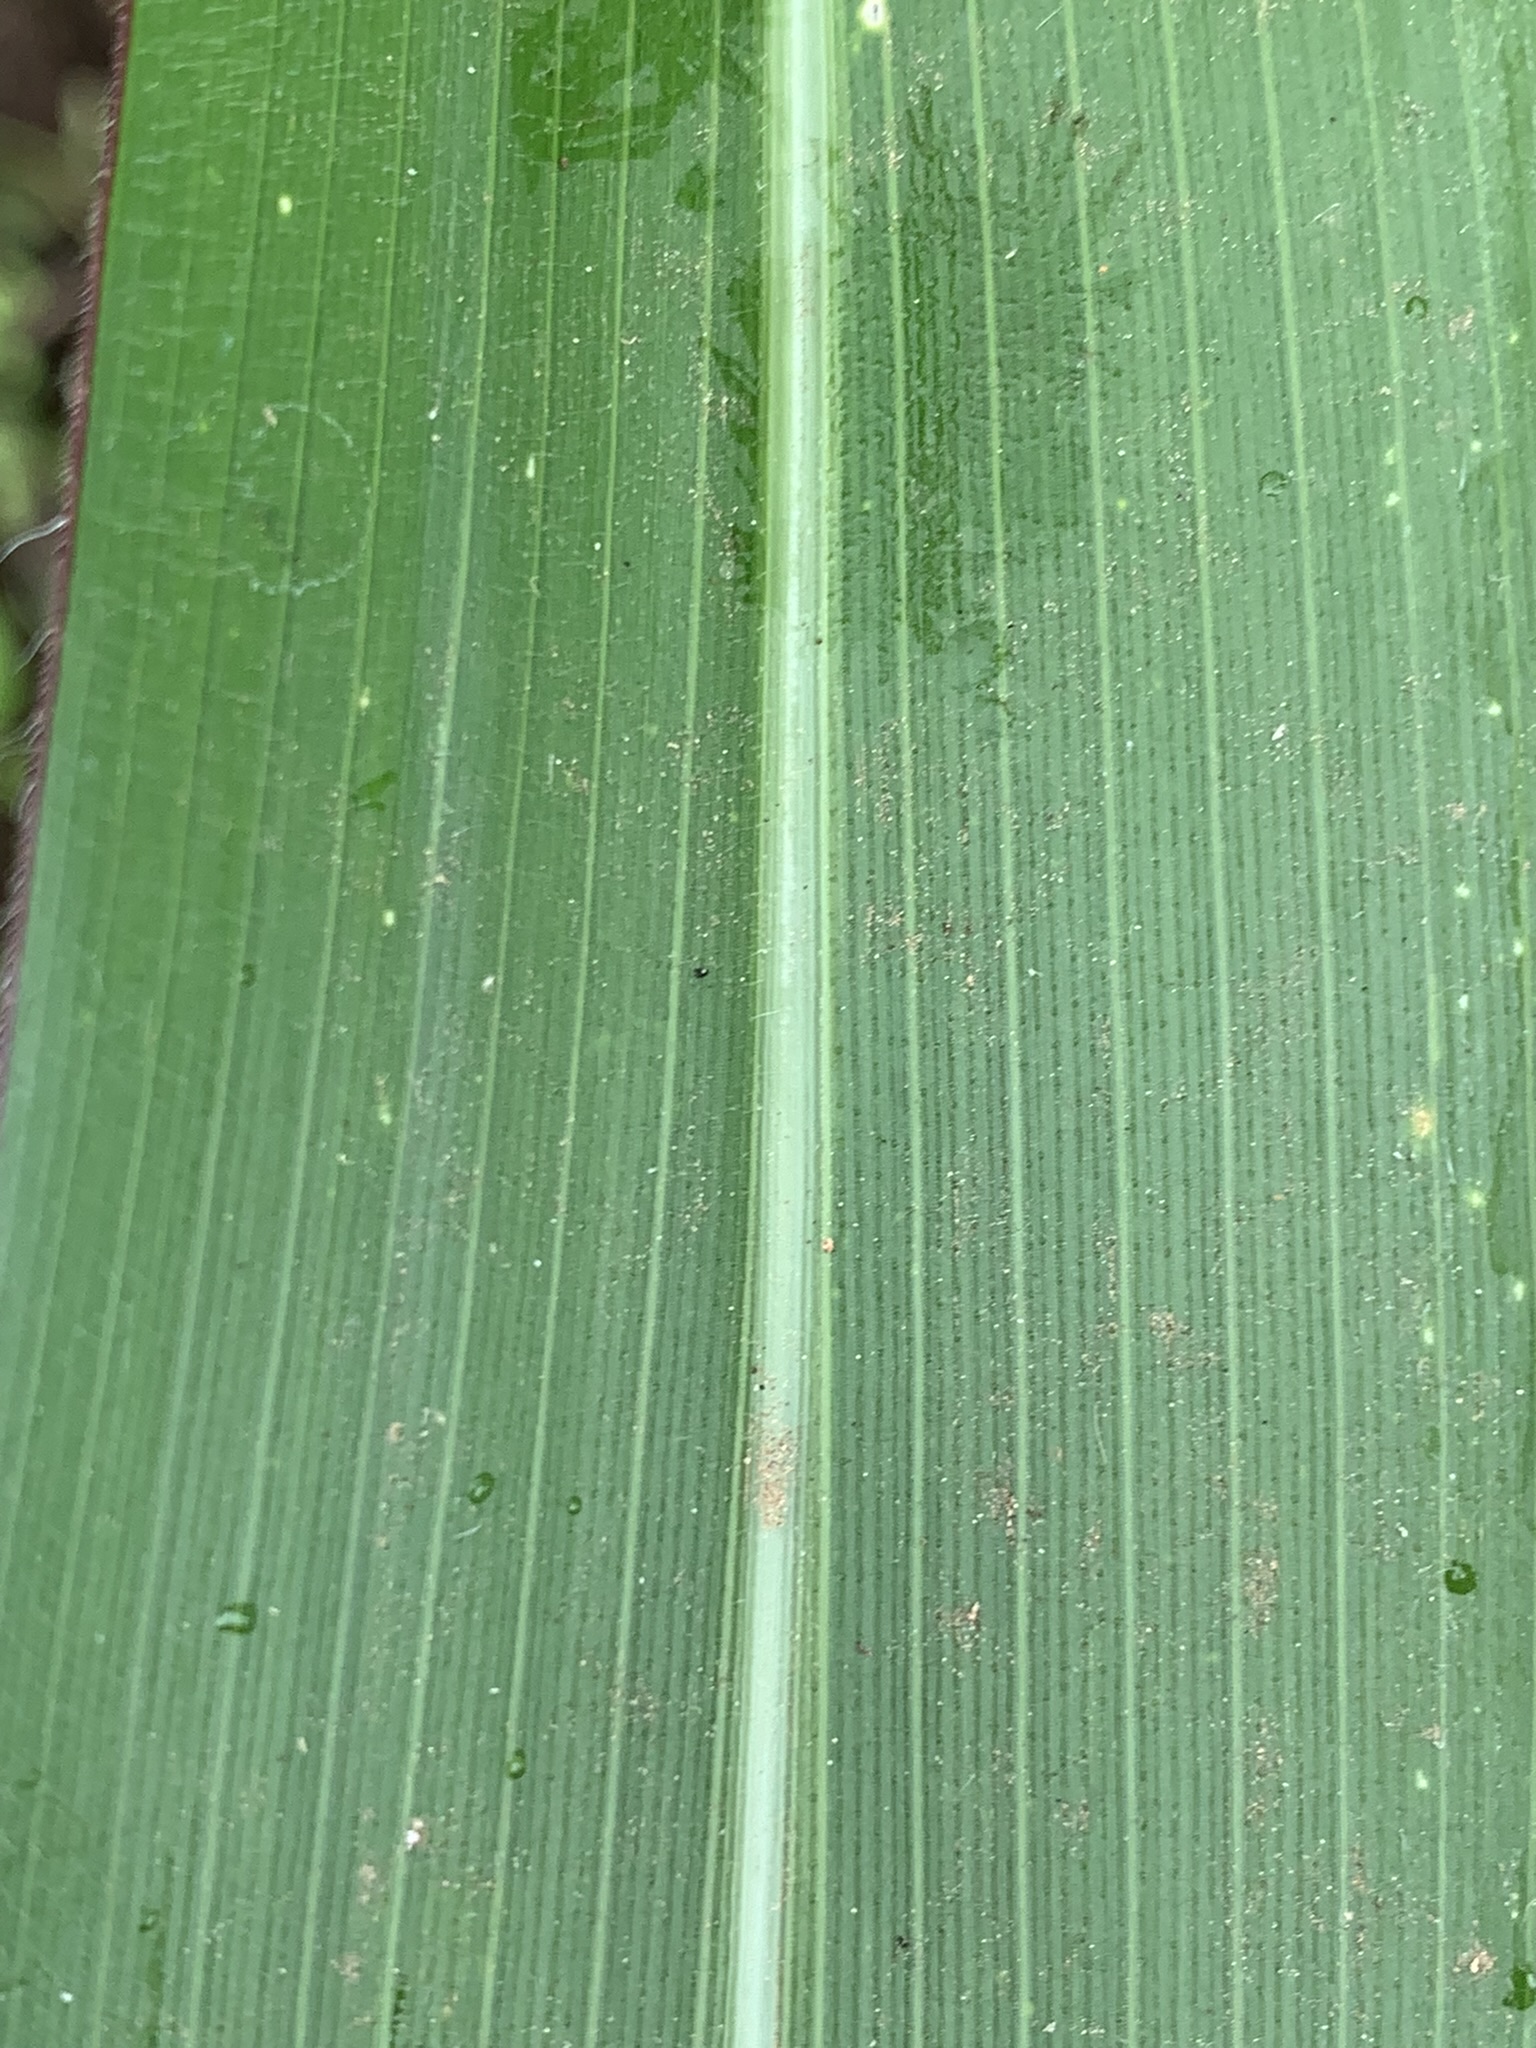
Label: Healthy